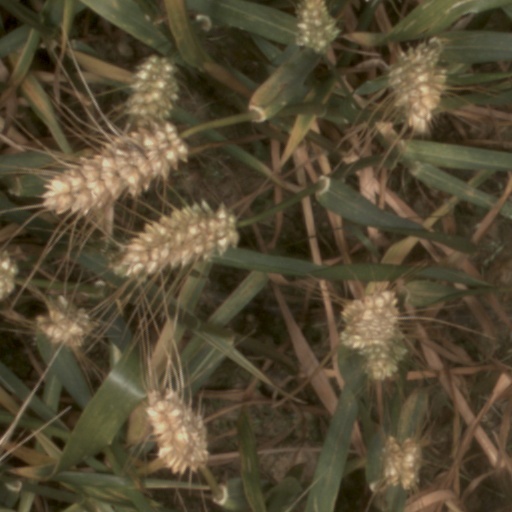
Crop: wheat